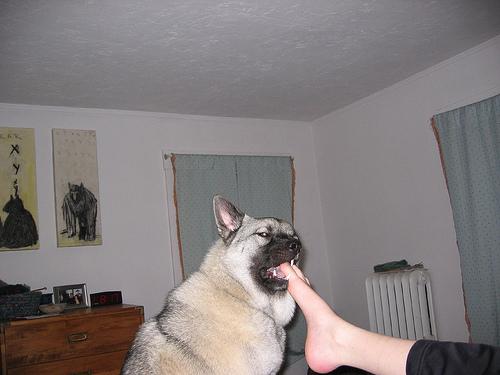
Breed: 217-n000046-Norwegian_elkhound